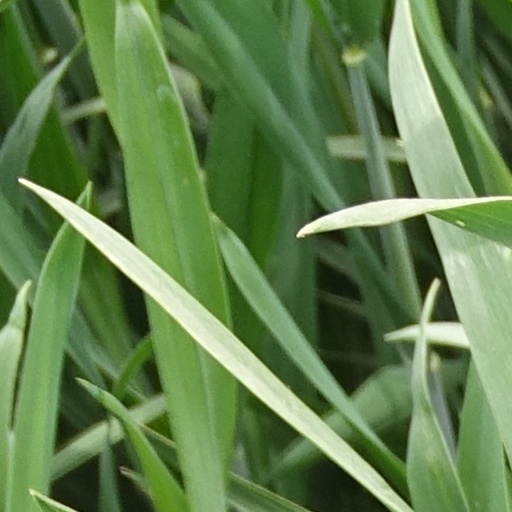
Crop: wheat